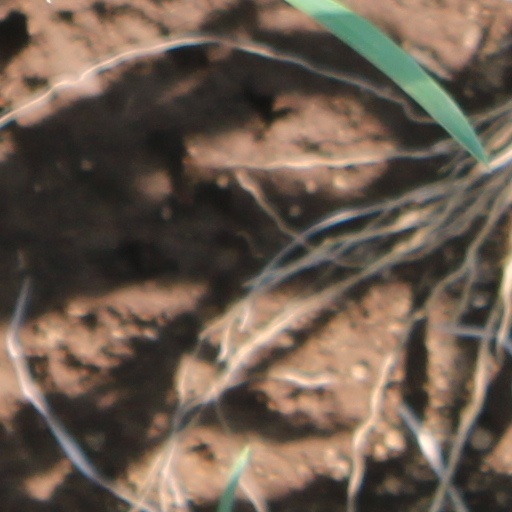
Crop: wheat